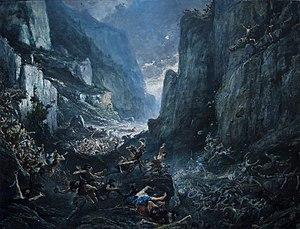
Roland à Roncevaux, huile sur toile, 114 × 149 cm, collection particulière, Paris.
Paul Gustave Louis Christophe Doré dit Gustave Doré, né le 6 janvier 1832 à Strasbourg et mort le 23 janvier 1883 à Paris dans son hôtel de la rue Saint-Dominique, est un peintre, sculpteur, illustrateur et caricaturiste français.
Charlemagne, du latin Carolus Magnus, ou Charles Iᵉʳ dit « le Grand », né à une date inconnue, mort le 28 janvier 814 à Aix-la-Chapelle, est un roi des Francs et empereur. Il appartient à la dynastie des Carolingiens. Fils de Pépin le Bref, il est roi des Francs à partir de 768, devient par conquête roi des Lombards en 774 et est couronné empereur à Rome par le pape Léon III le 24 ou 25 décembre 800, relevant une dignité disparue en Occident depuis la déposition, trois siècles auparavant, de Romulus Augustule en 476.
Roland ou Hruotland, dit « Roland le preux », mort en 778 à Roncevaux, est un guerrier franc, préfet de la Marche de Bretagne, chargé de défendre la frontière du royaume des Francs contre les Bretons, et — selon la légende — neveu de Charlemagne. Il a notamment donné son nom à la brèche de Roland et à la Chanson de Roland.